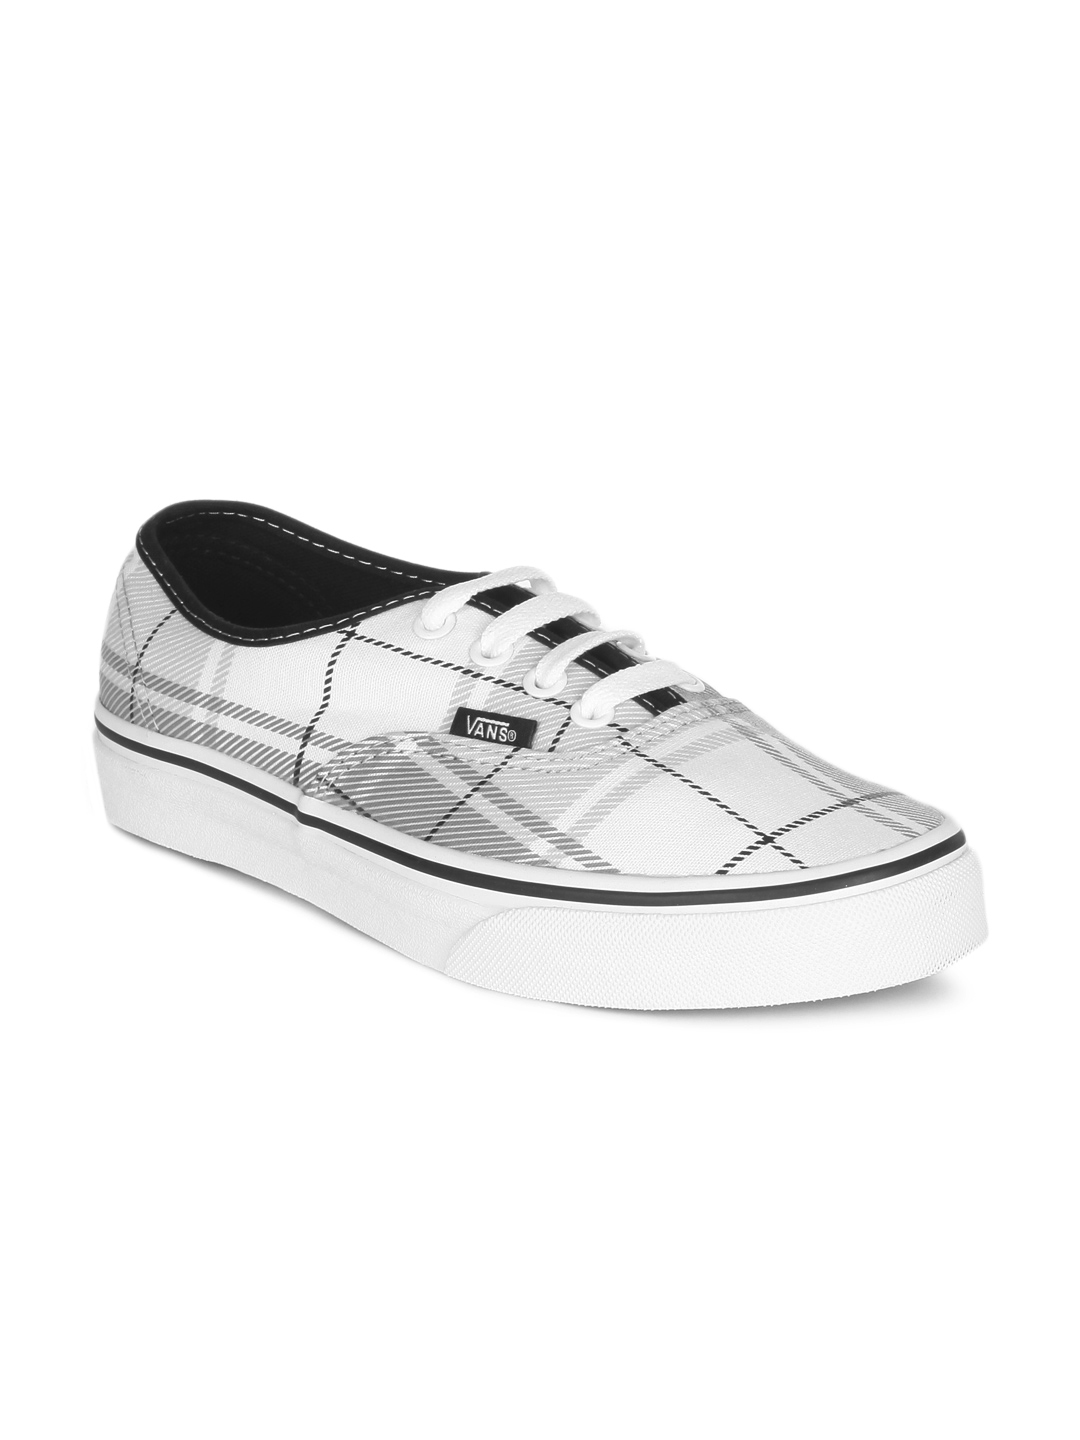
Vans Unisex White Authentic Shoes
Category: Footwear / Shoes / Casual Shoes
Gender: Unisex
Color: White
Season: Summer 2012
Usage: Casual